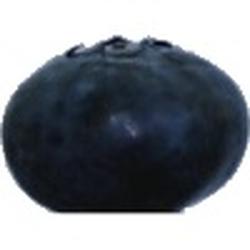
Label: Blueberry